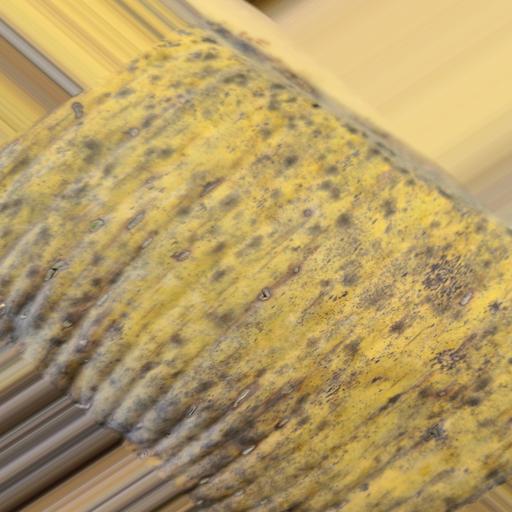
Label: panama_disease